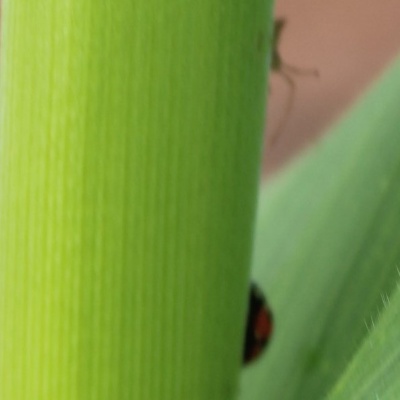
Crop: Maize
Condition: leaf beetle